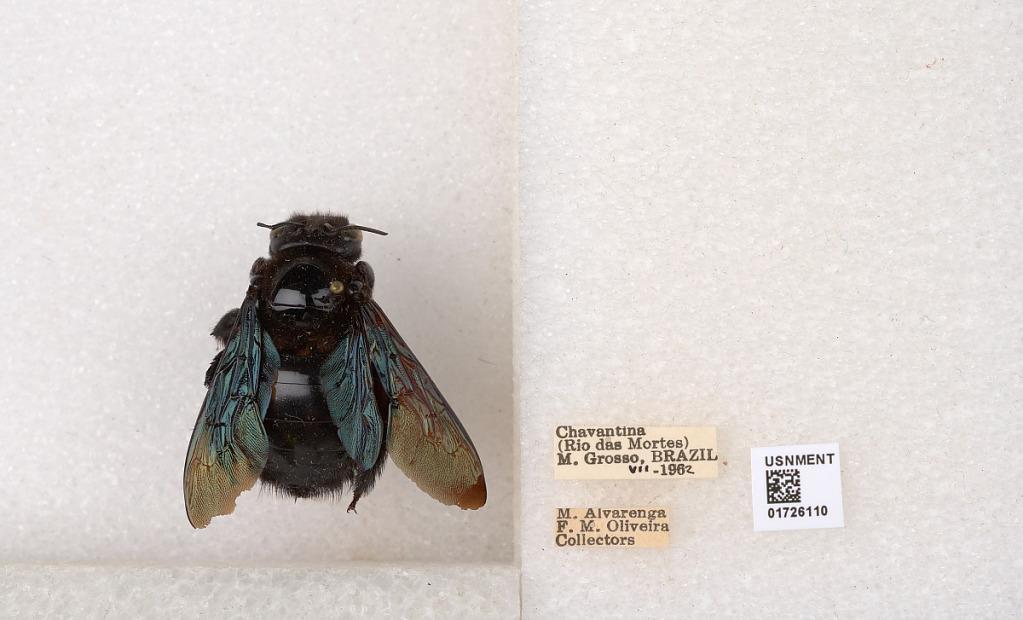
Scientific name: Xylocopa (Neoxylocopa) frontalis (Olivier)
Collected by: M. Alvarenga & F. Oliveira
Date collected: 1962-7-1
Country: Brazil
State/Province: Mato Grosso
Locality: Chavantina (Rio das Mortes)